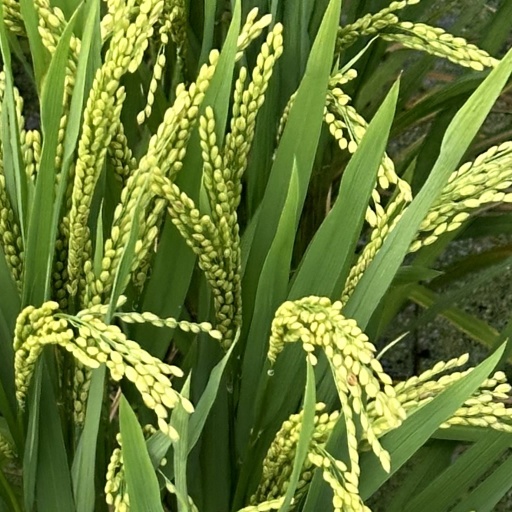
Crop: rice